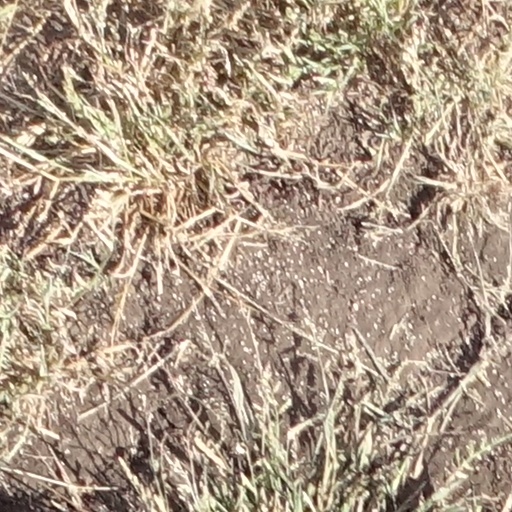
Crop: sorghum